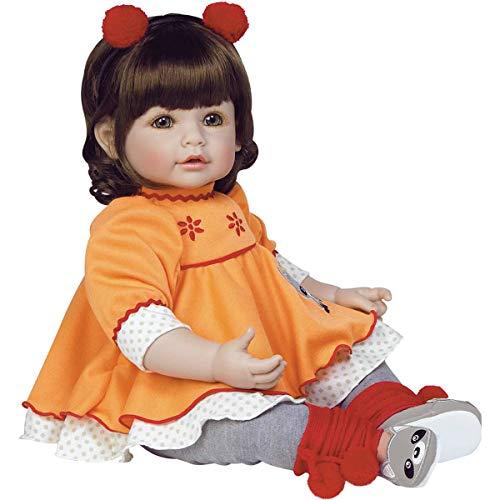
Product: Adora ToddlerTime Girl Doll, Macaraccoon, Weighted Vinyl Baby Doll Toy with Soft Body, 20-inch (Ages 6+)
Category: Toys & Games | Dolls & Accessories | Dolls
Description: Macaraccoon toddler baby doll is 20" from head to toe, and made of baby powder scented high quality vinyl with a moveable head, arms, and legs.
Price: $86.49
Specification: ProductDimensions:10x5x20inches|ItemWeight:2.3pounds|ShippingWeight:3.75pounds(Viewshippingratesandpolicies)|DomesticShipping:ItemcanbeshippedwithinU.S.|InternationalShipping:ThisitemcanbeshippedtoselectcountriesoutsideoftheU.S.LearnMore|ASIN:B01N3QP9QY|Itemmodelnumber:217901|Manufacturerrecommendedage:6-16years